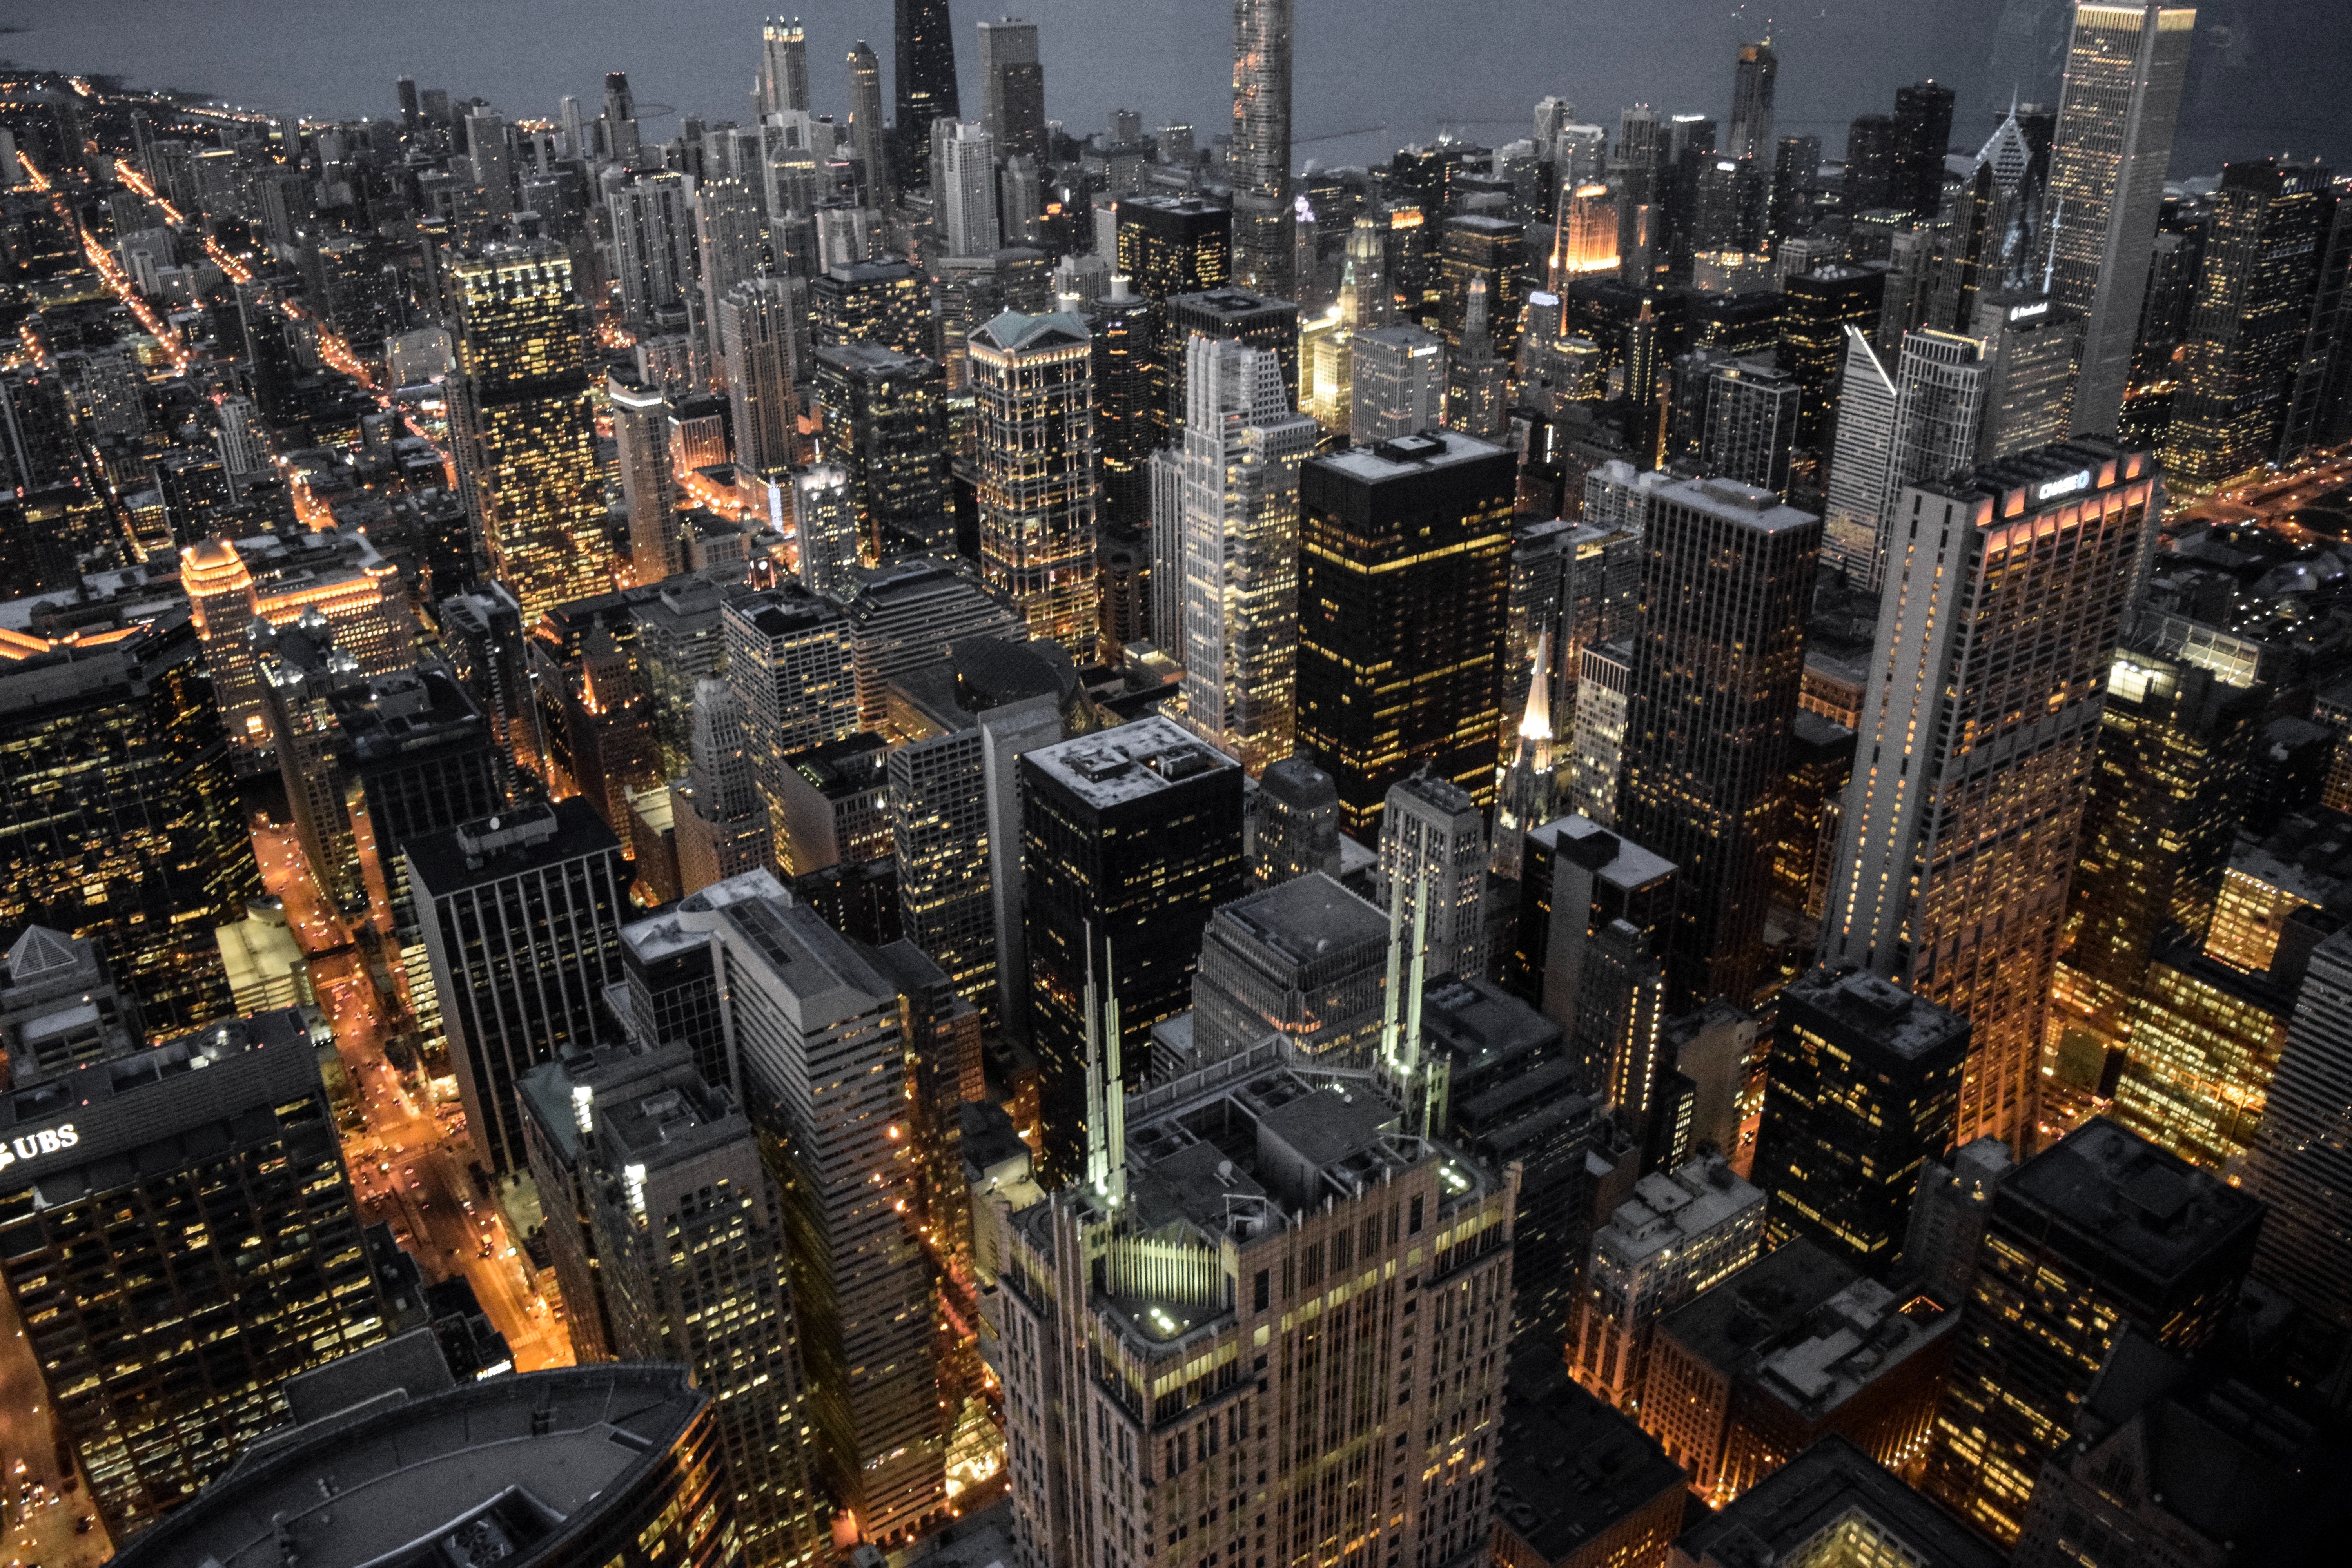
city, metropolitan area, cityscape, metropolis, urban area, skyscraper, skyline, human settlement, aerial photography, tower block, downtown, building, sky, bird's eye view, night, mixed use, architecture, landscape, tower, residential area, commercial building, world, urban design, condominium